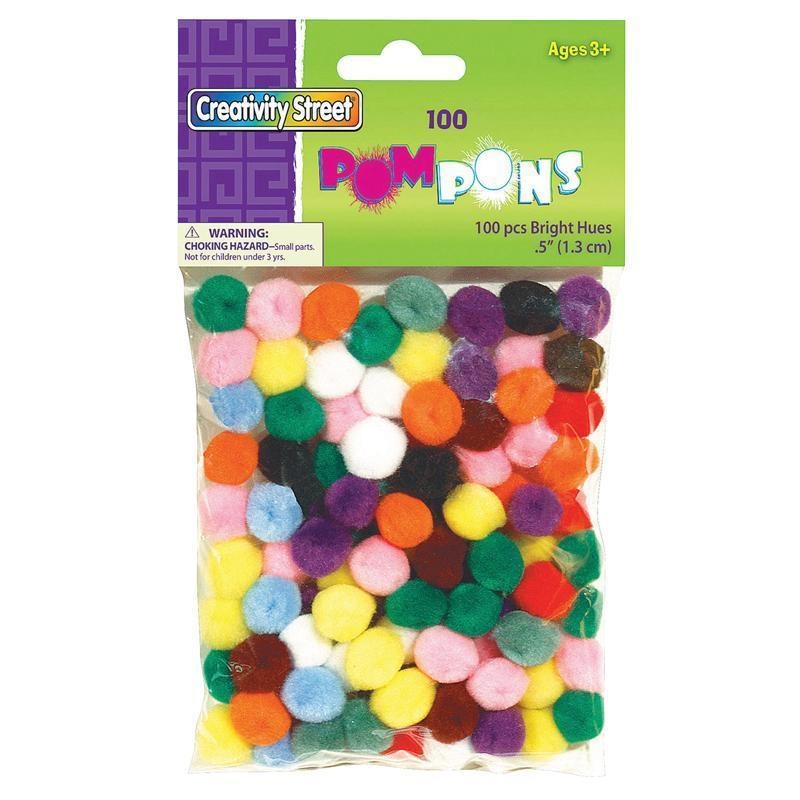
(12 Pk) Pom Pons Assorted 1/2 In
Soft and crush resistant Pom Pons are great for making dolls, ornaments or wherever your creativity takes you. These 0.5" poms provide a variety of colors for all types of arts and crafts projects. Each pack includes 100 poms. Bundle includes 12 packs for a total of 1200 pompons.
Brand: PACON CORPORATION
Category: Arts & Entertainment > Hobbies & Creative Arts > Arts & Crafts > Art & Crafting Materials > Embellishments & Trims > Ribbons & Trim > Pom-Pom Trim